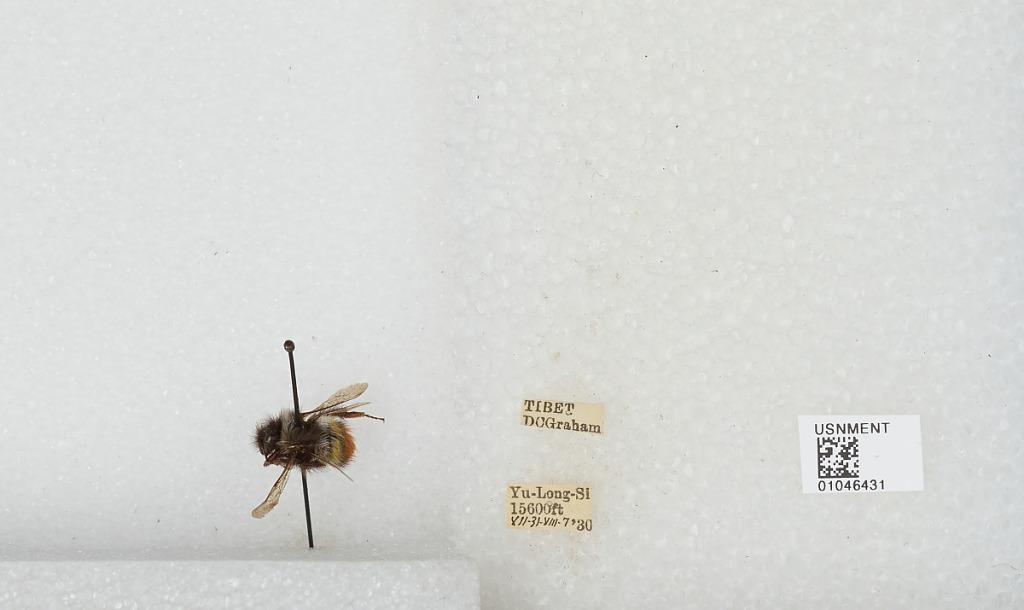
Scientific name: Bombus sp.
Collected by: D. Graham
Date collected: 1930-7-31
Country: China
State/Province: Tibet Autonomous Region
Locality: Yu-Long-Si